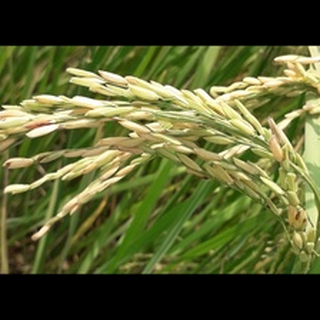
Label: healthy_rice